Pranas Vaičaitis

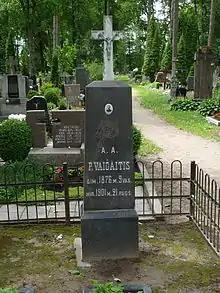
Vaičaitis' tomb in Sintautai

Pranas Vaičaitis (10 February 1876 – 21 September 1901) was a Lithuanian poet. After graduation from the Marijampolė Gymnasium, he studied law at the Saint Petersburg University. Due to the violations of the Lithuanian press ban, he was imprisoned for a month in 1899 and could not find a jurist job.